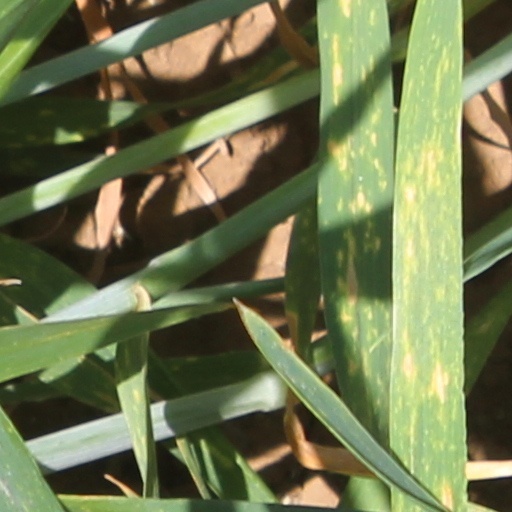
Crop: wheat